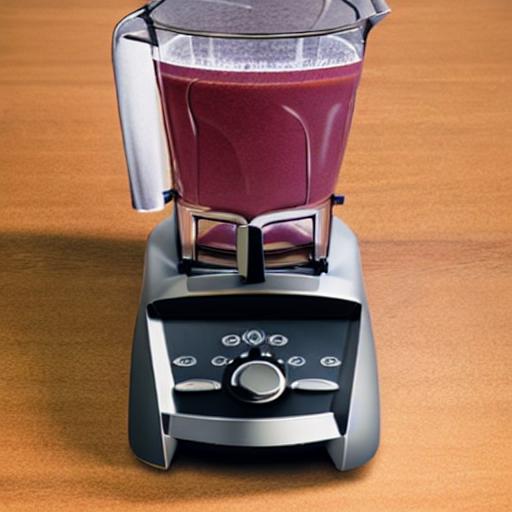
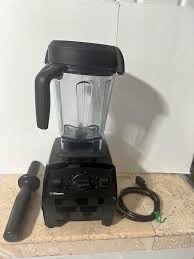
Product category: items_blender
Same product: no